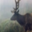
Label: deer